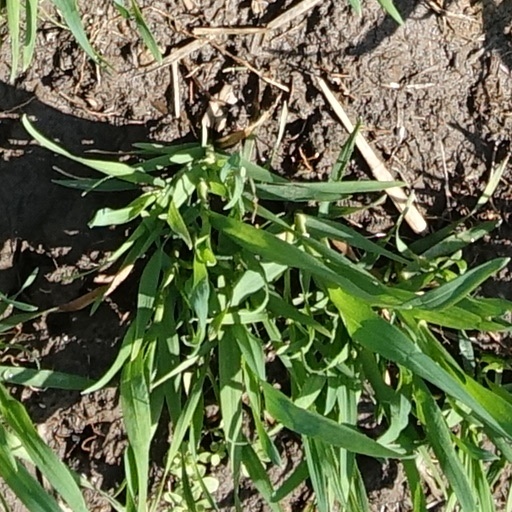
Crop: wheat